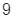
Number: 9